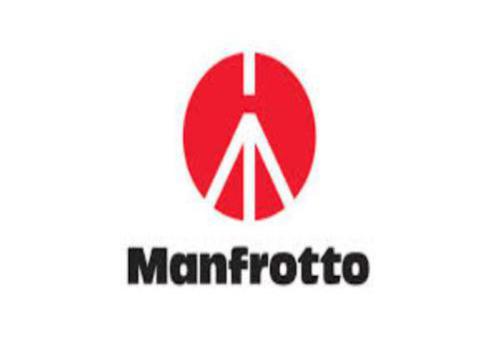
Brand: manfrotto
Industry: Electronic